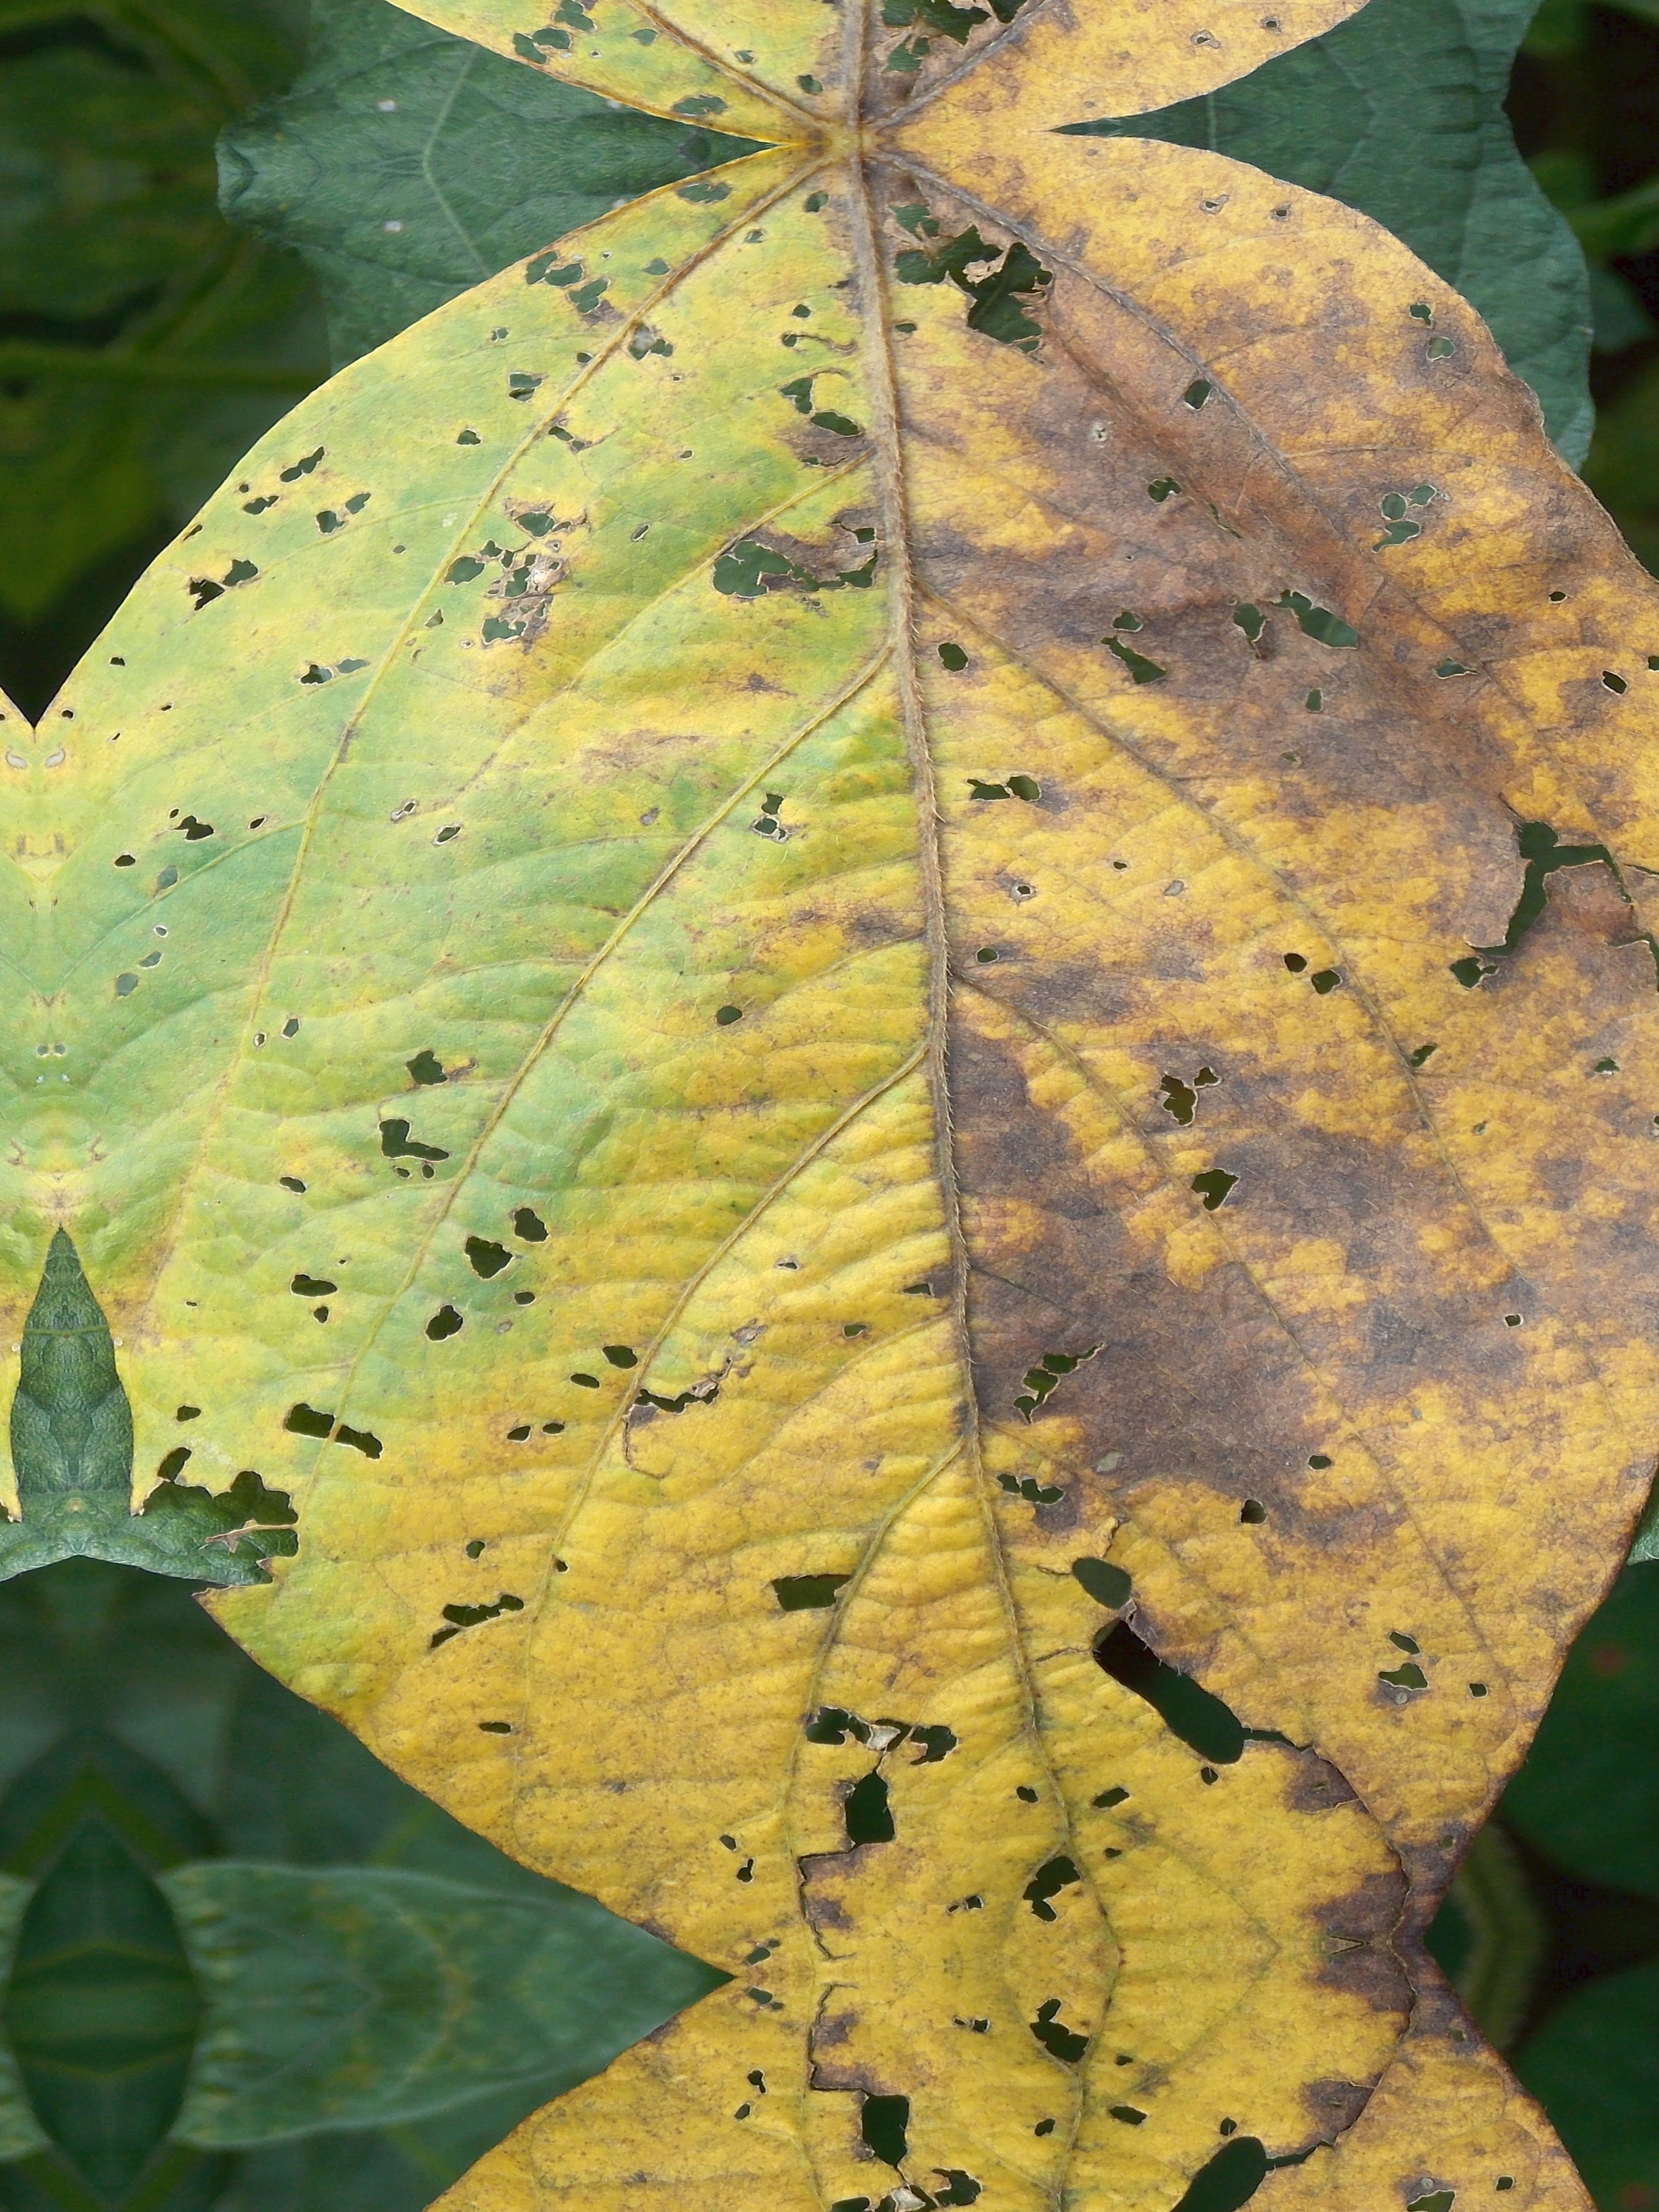
Label: Disease